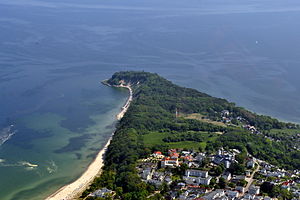
Göhren (Rügen)
Göhren er en by og kommune i det nordøstlige Tyskland, beliggende under Landkreis Vorpommern-Rügen på øen Rügen. Landkreis Vorpommern-Rügen ligger i delstaten Mecklenburg-Vorpommern.